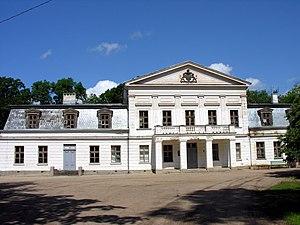
Žagarė est une petite ville de Lituanie du district de Šiauliai au nord du pays qui se trouve près de la frontière de la Lettonie. Elle comptait 2 064 habitants au 31 décembre 2010.